Burt Reynolds

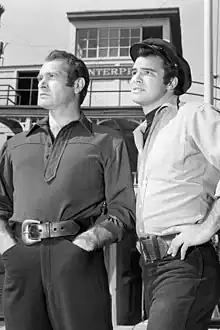
Reynolds (right) with Darren McGavin in "Riverboat".

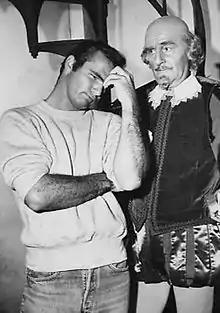
Reynolds (left) with John Williams as William Shakespeare in "The Twilight Zone" featuring Reynolds parodying look-alike Marlon Brando.

Reynolds began acting for television during the late 1950s, with guest roles on shows like "Flight", "M Squad", "Schlitz Playhouse", "The Lawless Years" and "Pony Express". He signed a seven-year contract with Universal Studios. "I don't care whether he can act or not," said Wasserman. "Anyone who has this effect on women deserves a break."